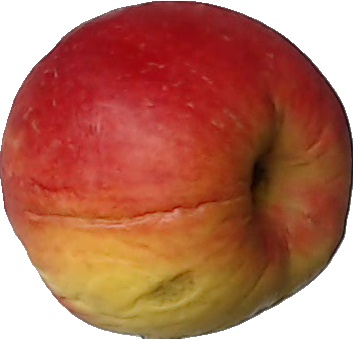
Label: apple_red_yellow_1